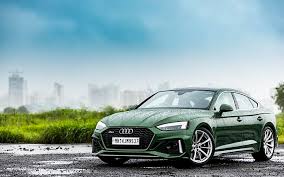
Label: noambulance